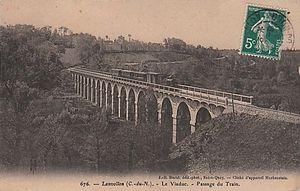
Edition J.B. Barat, Saint-Quay n°676 ""Lanvollon (CdN) - Le viaduc - Passage du train""
Le viaduc de Blanchardeau a été construit par Louis Auguste Harel de La Noë pour les Chemins de Fer des Côtes-du-Nord. Il permet à la ligne Guingamp - Plouha de franchir la vallée du Leff au niveau de la commune de Lanvollon.
Lanvollon [lɑ̃vɔlɔ̃] est une commune française située dans le département des Côtes-d'Armor en région Bretagne.
Les ouvrages de longueur totale supérieure à 100 m du département de Côtes-d’Armor sont classés ci-après par gestionnaires de voies.